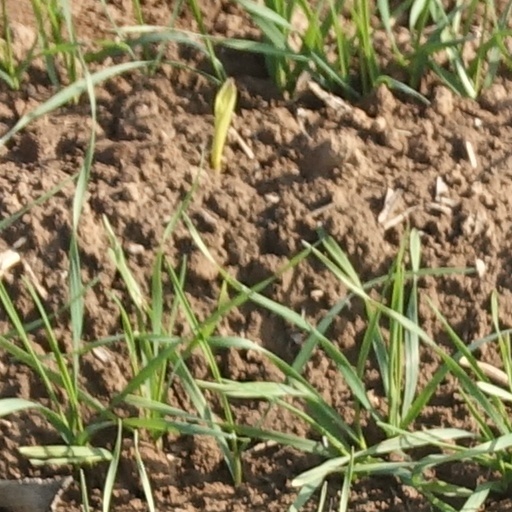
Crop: wheat